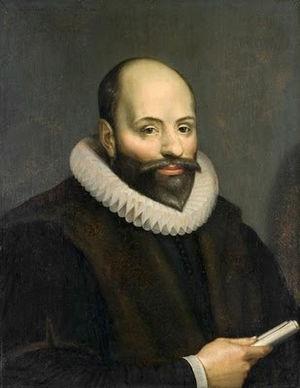
Jacobus Arminius, nom latinisé de Jakob Hermanszoon, était un théologien hollandais de la période de la réforme protestante dont les conceptions ont été à la base de l'arminianisme et du mouvement des remontrants hollandais. Il a été professeur de théologie à l'université de Leyde à partir de 1603 et a écrit de nombreux ouvrages et traités de théologie.